Australian Inland Mission Hospital, Birdsville

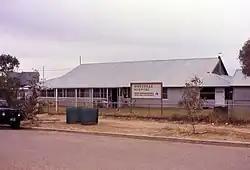
Australian Inland Mission Hospital, 2007

Australian Inland Mission Hospital is a heritage-listed former hospital at Adelaide Street, Birdsville, Shire of Diamantina, Queensland, Australia. It was built from 1952 to 1953 by Ben Hargreaves. It was added to the Queensland Heritage Register on 17 July 2008.